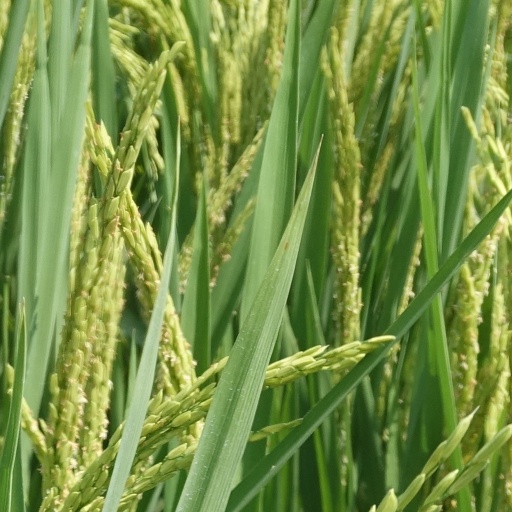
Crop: rice